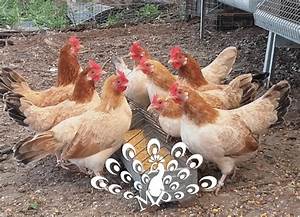
Label: chicken